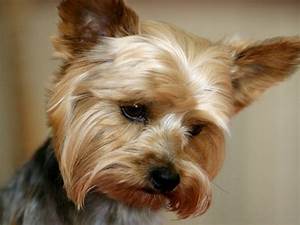
Label: cane